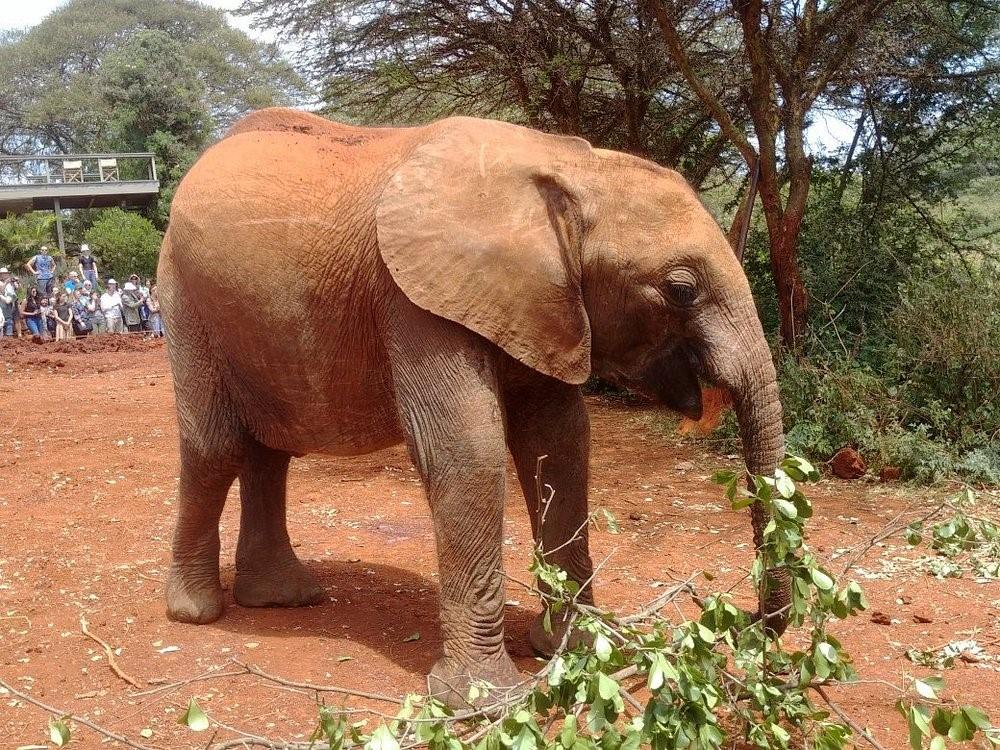
Wanyama pori aina ya tembo wakwa katika maonesho yenye watalii mbalimbali, mandhari ya eneo hilo ikiwa na mwanga mkali wa jua wenye miti mirefu iliyostawi kwa rangi ya kijani kibichi.